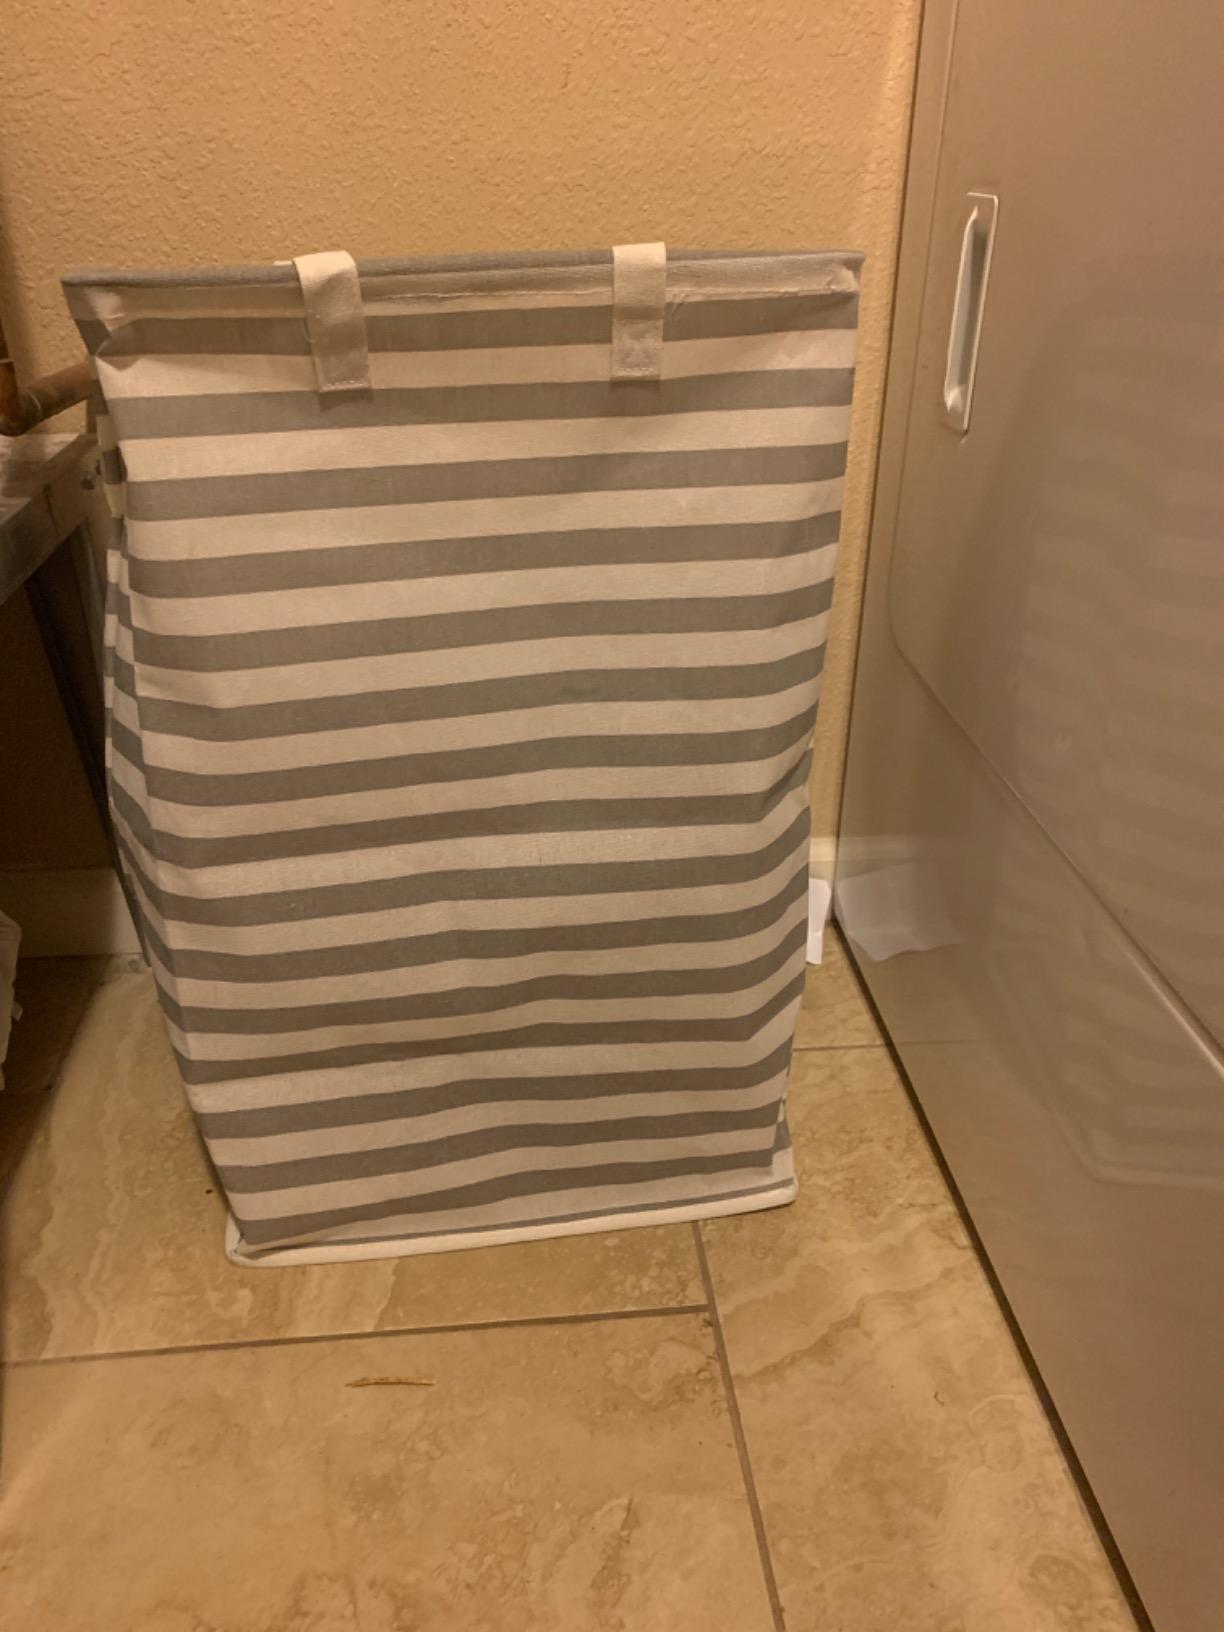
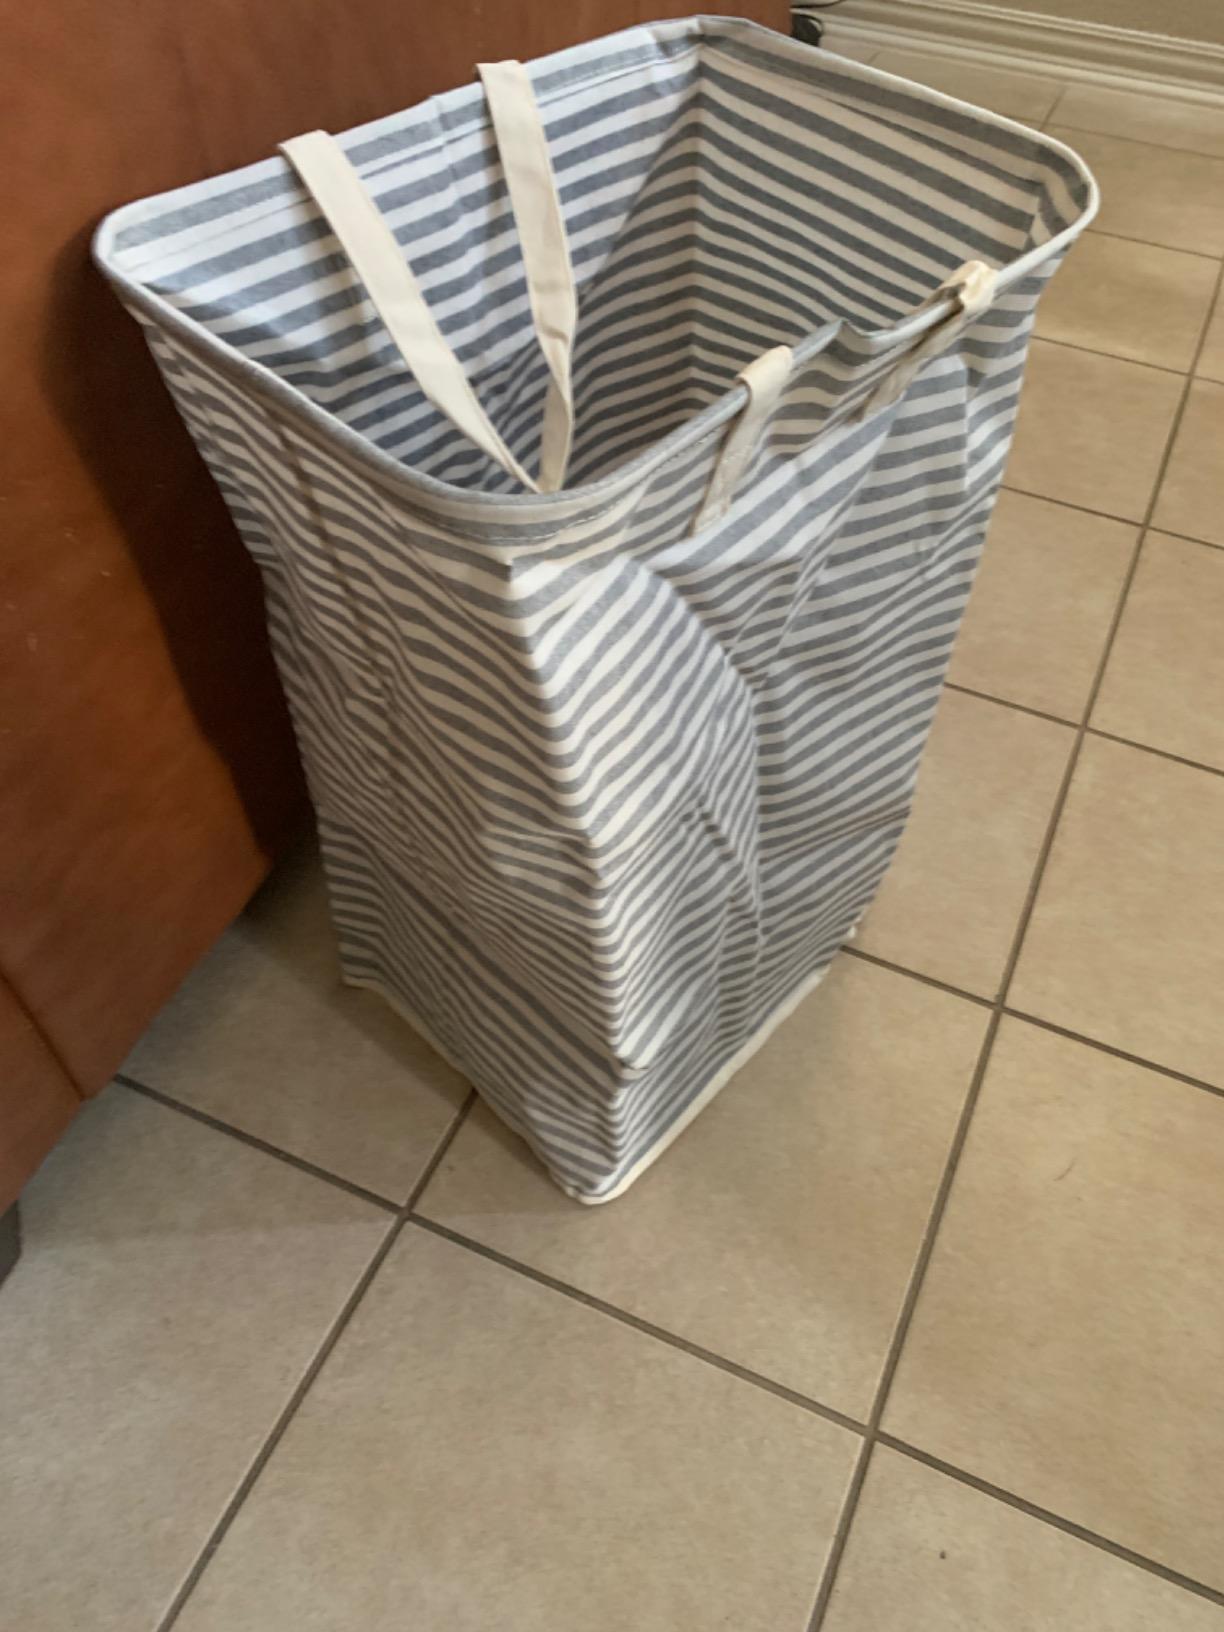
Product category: items_hamper
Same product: no